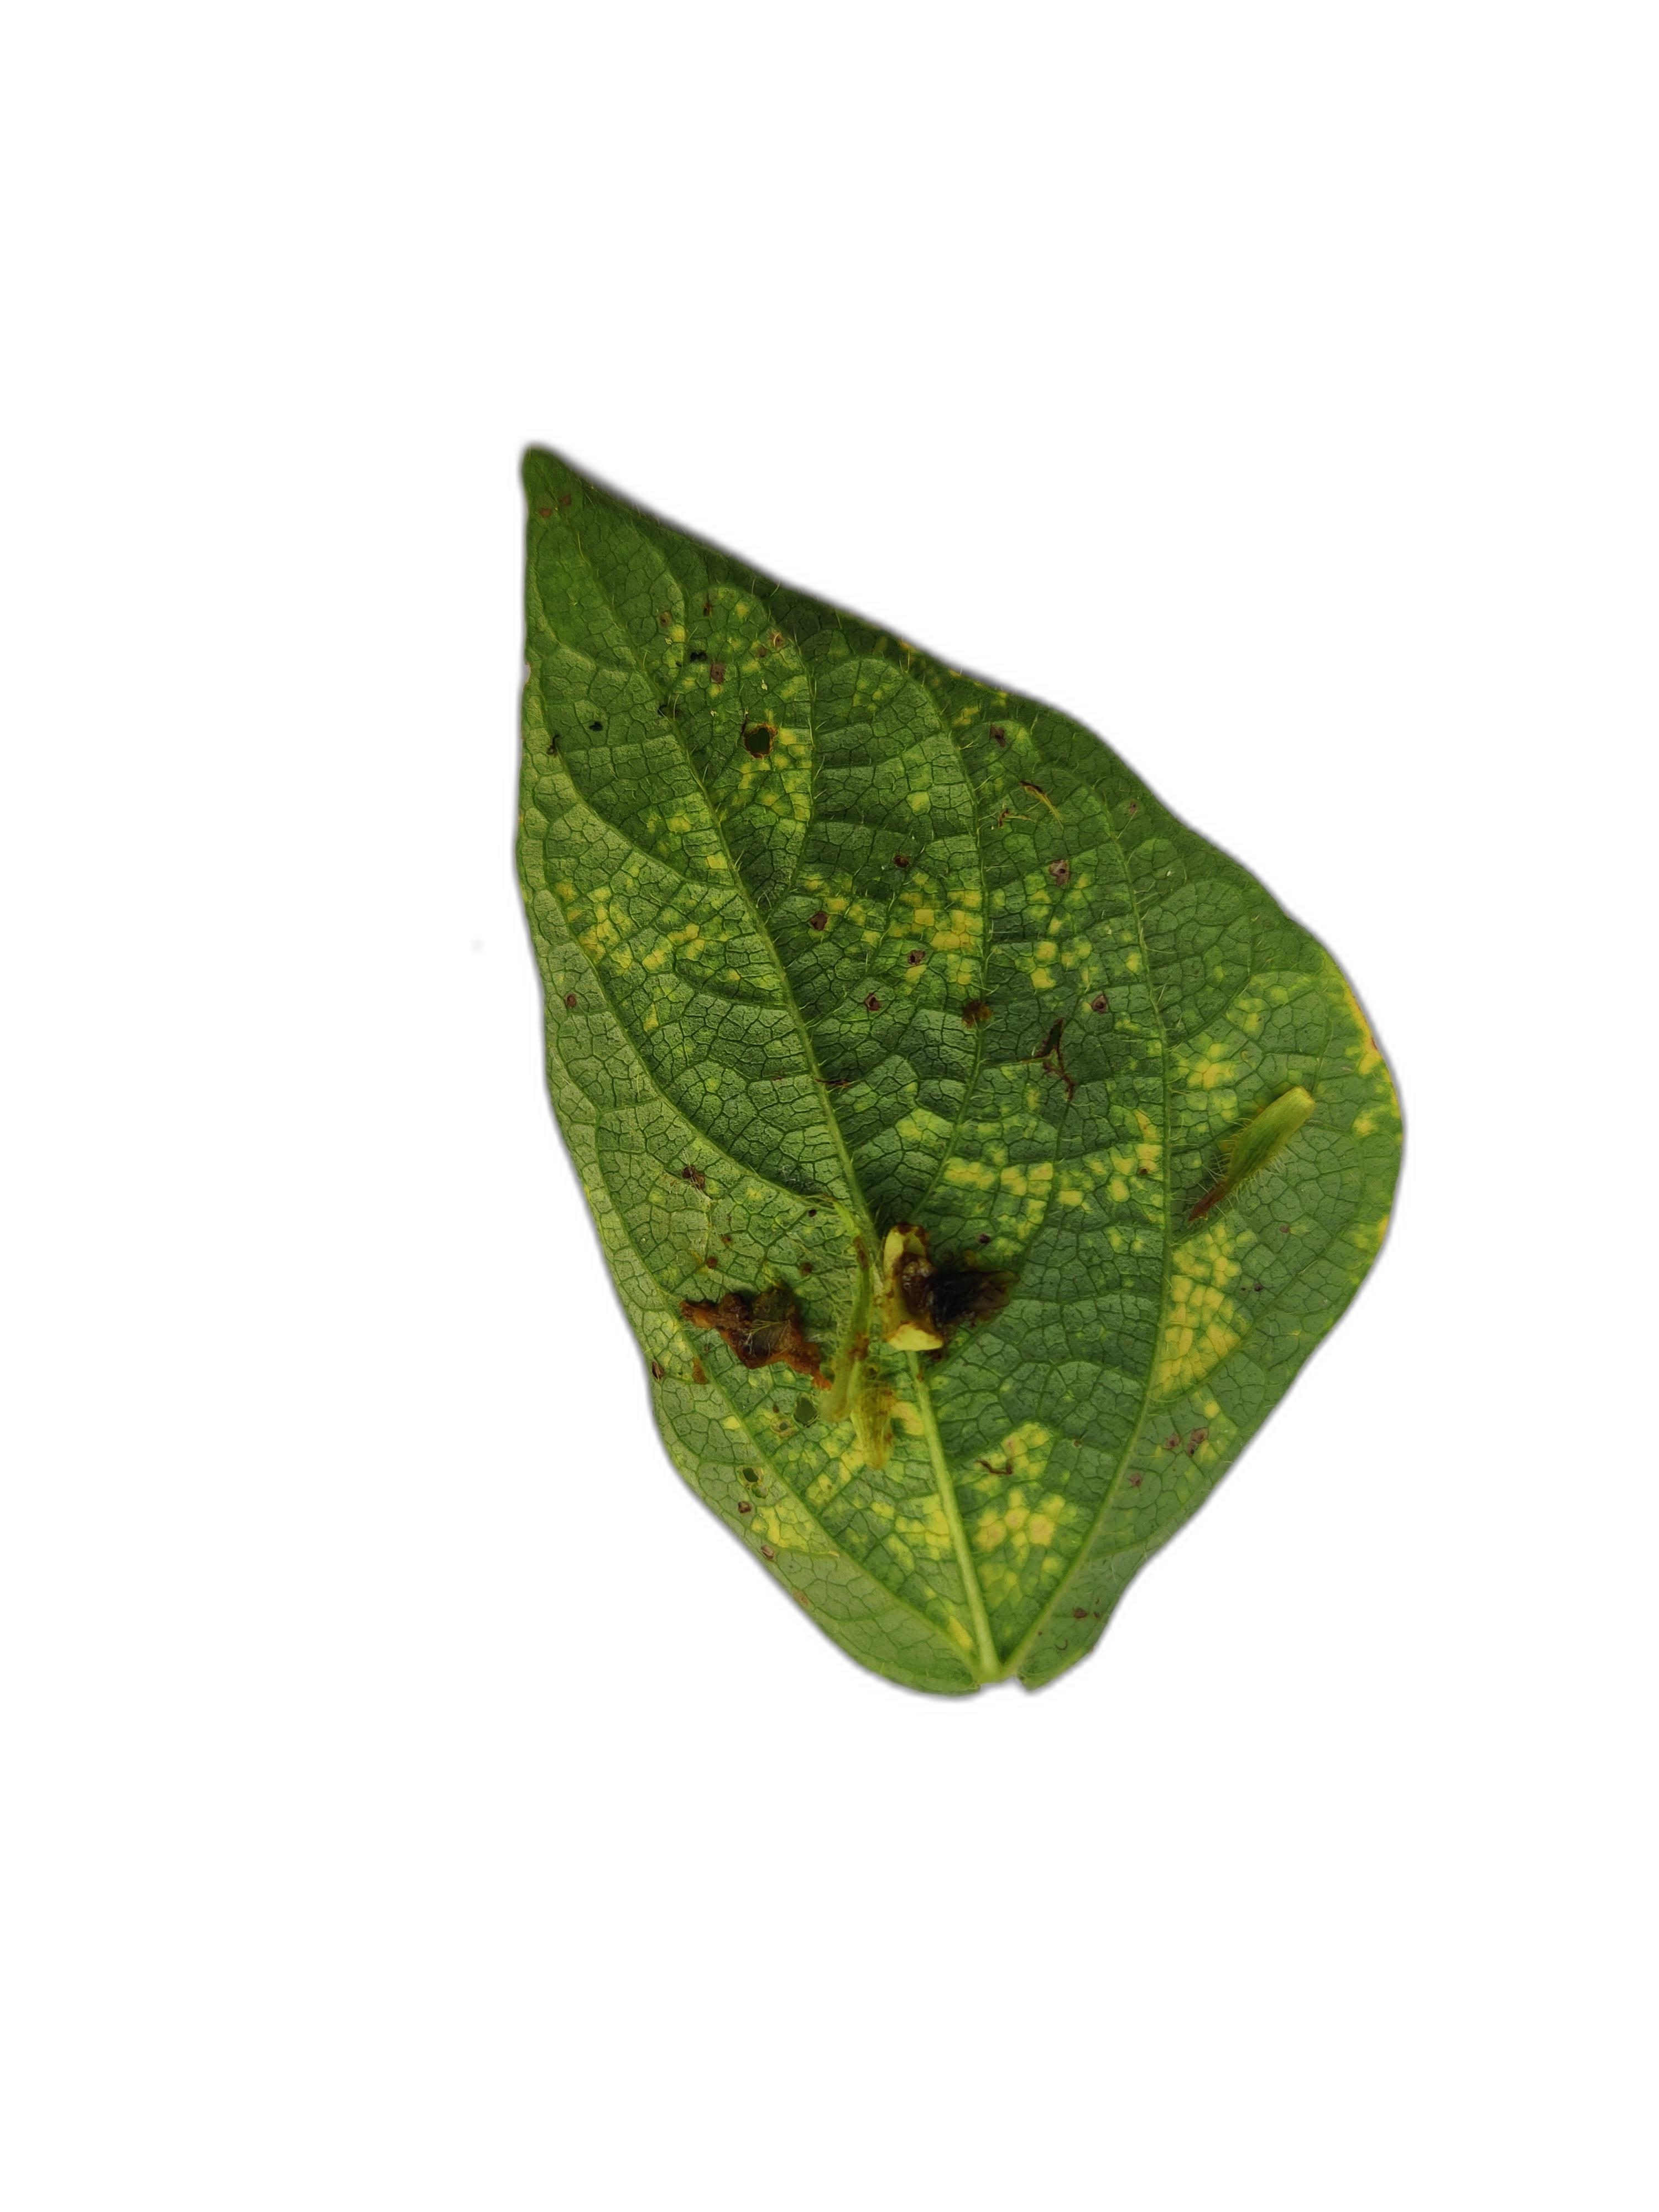
Label: Yellow Mosaic